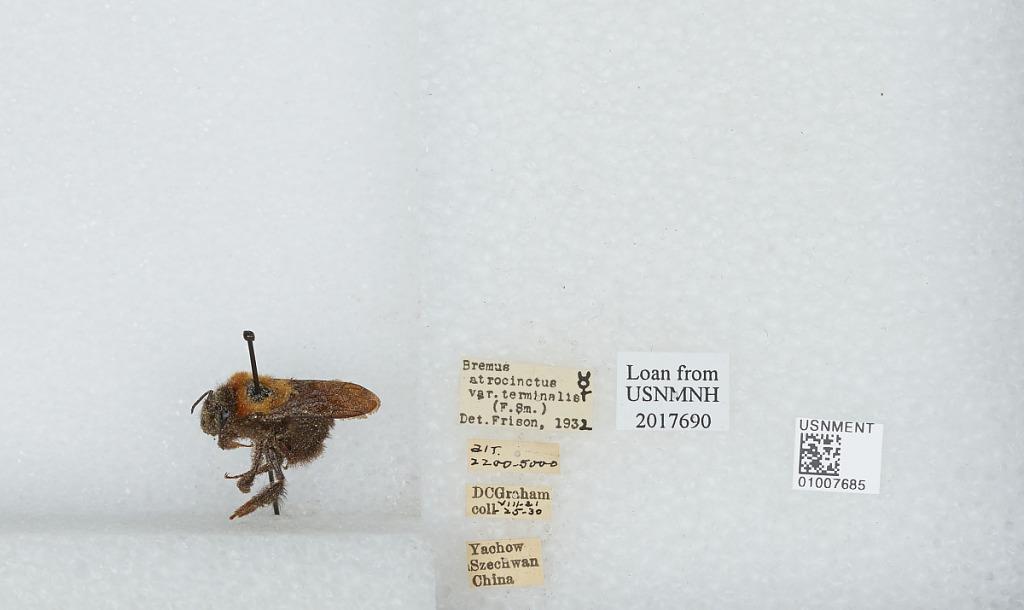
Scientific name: Bombus (Festivobombus) festivus Smith
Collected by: D. Graham
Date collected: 1930-8-21
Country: China
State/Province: Sichuan
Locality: Yucheng
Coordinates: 30.0061, 103.032
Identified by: Frison